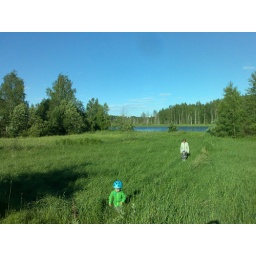
This river is near our house and kids like to go there every now and then.